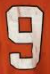
Number: 9